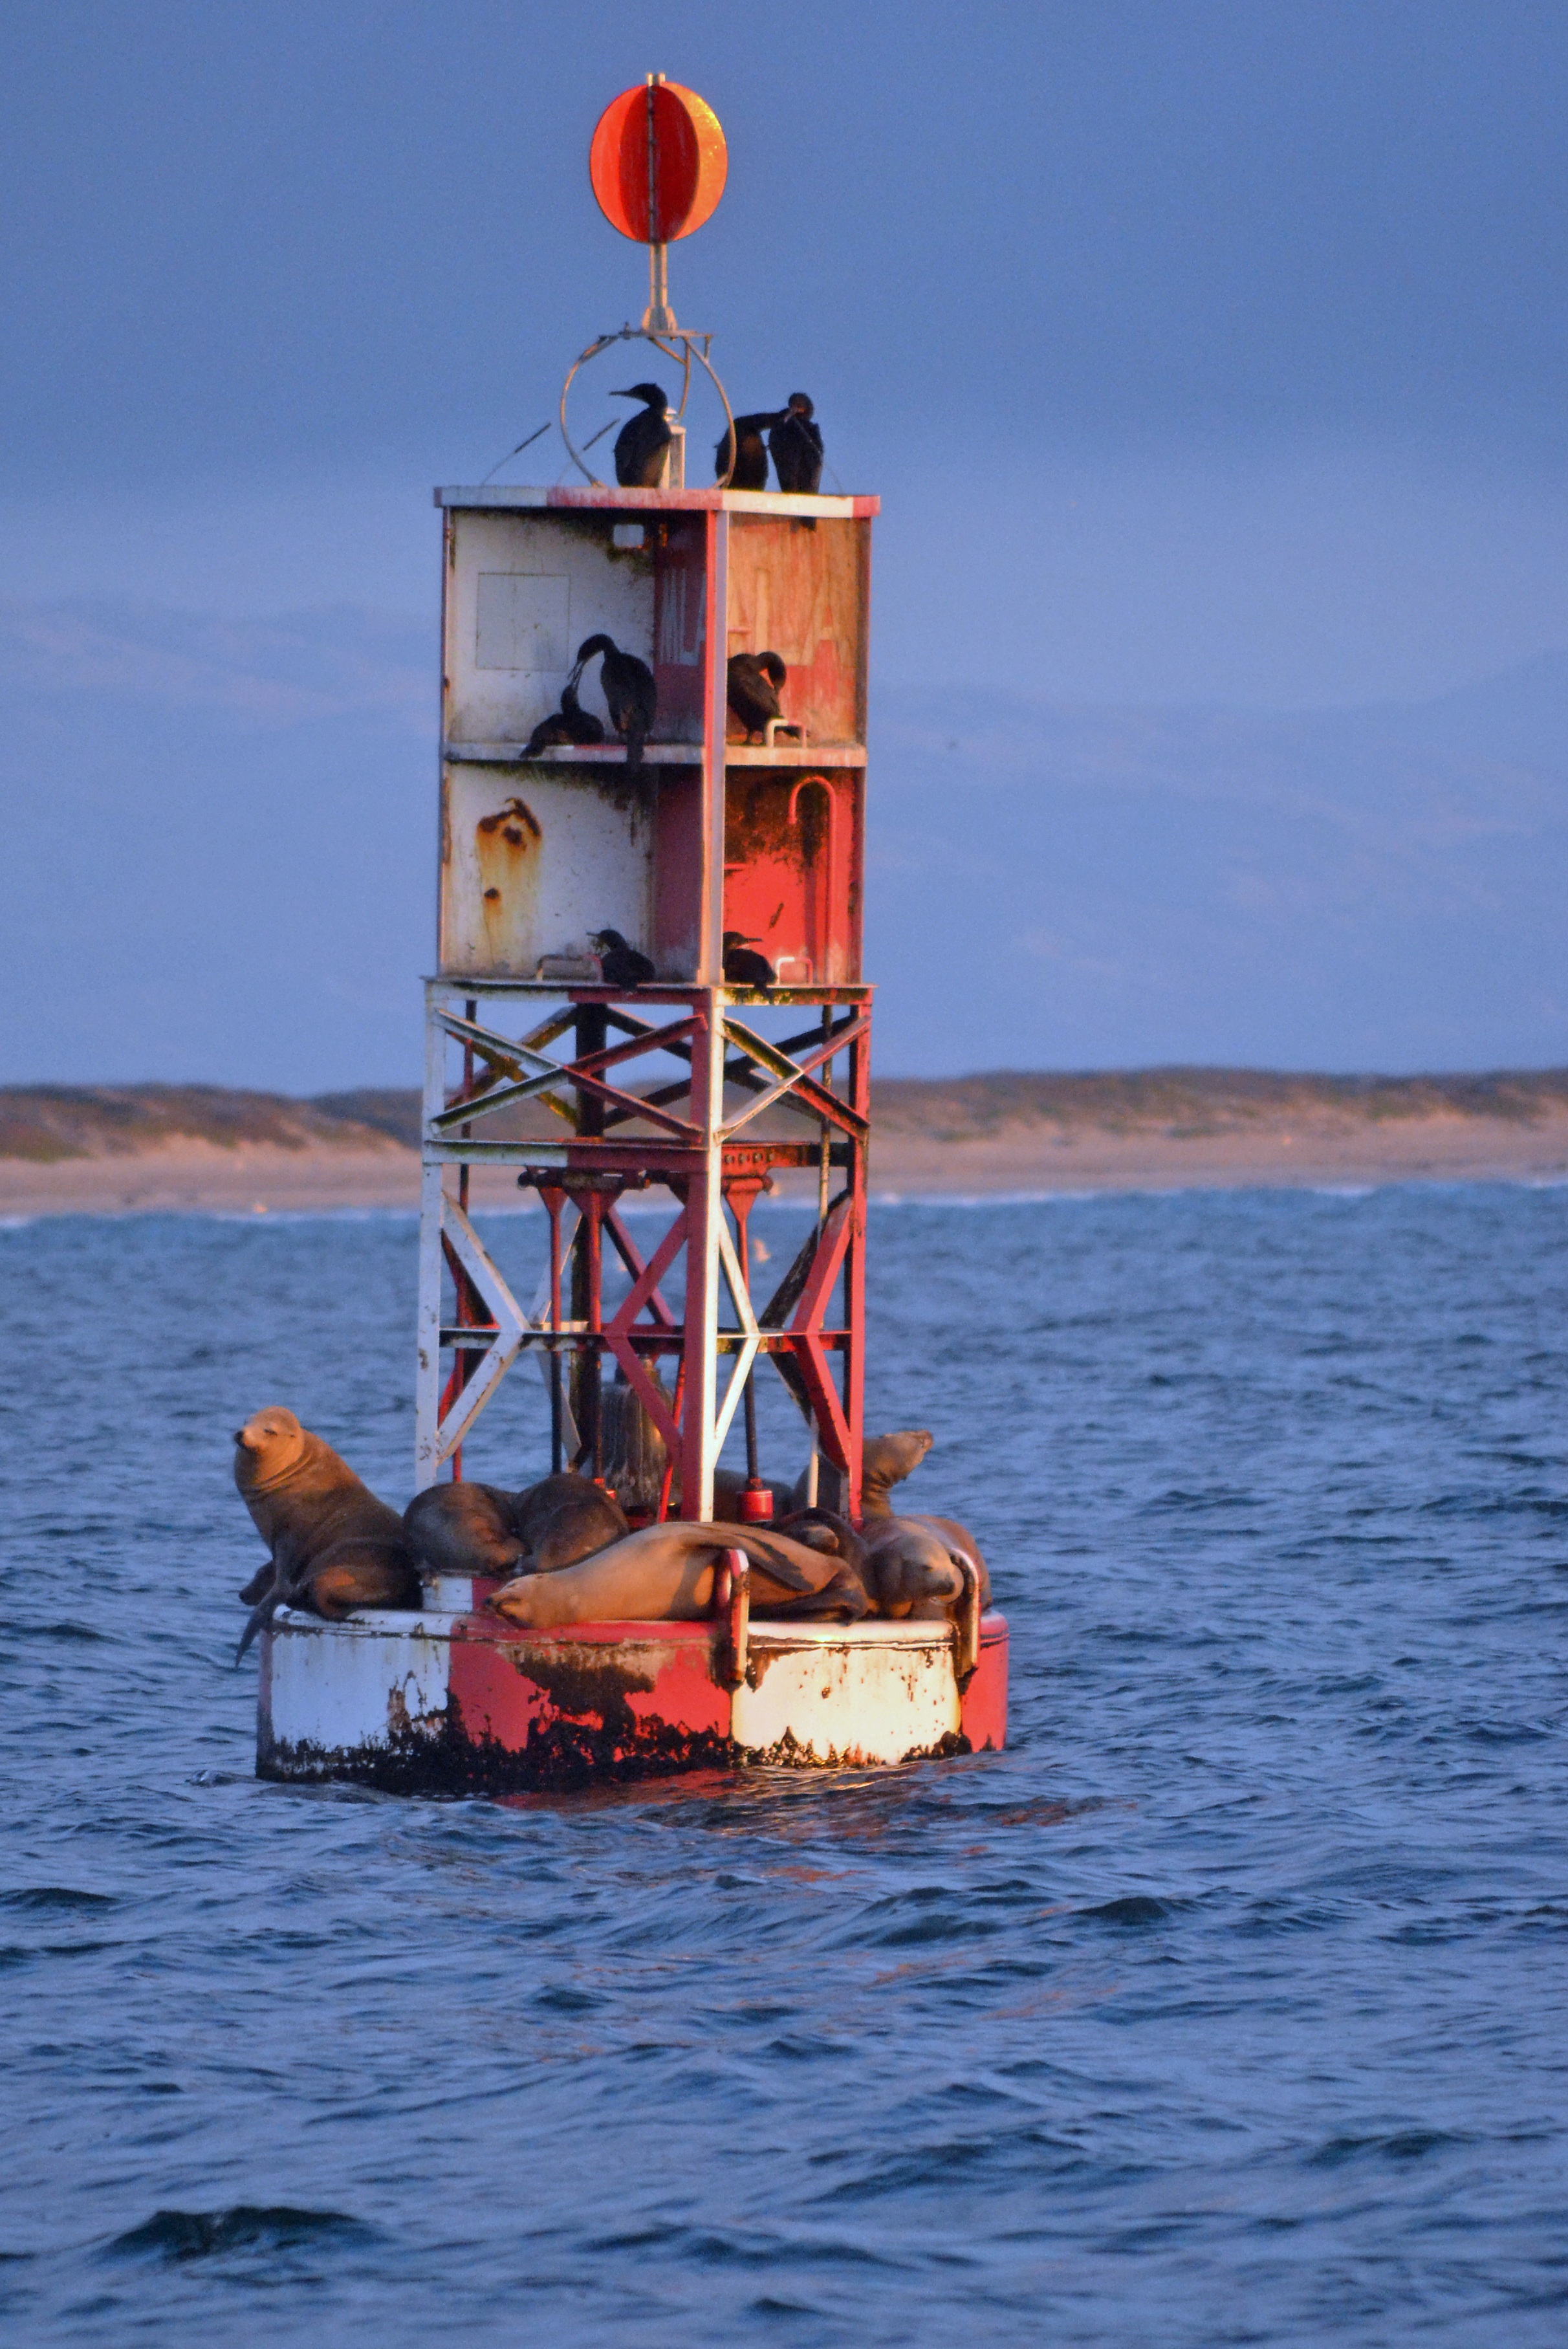
sea, coast, ocean, lighthouse, boat, vehicle, tower